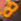
Number: 8